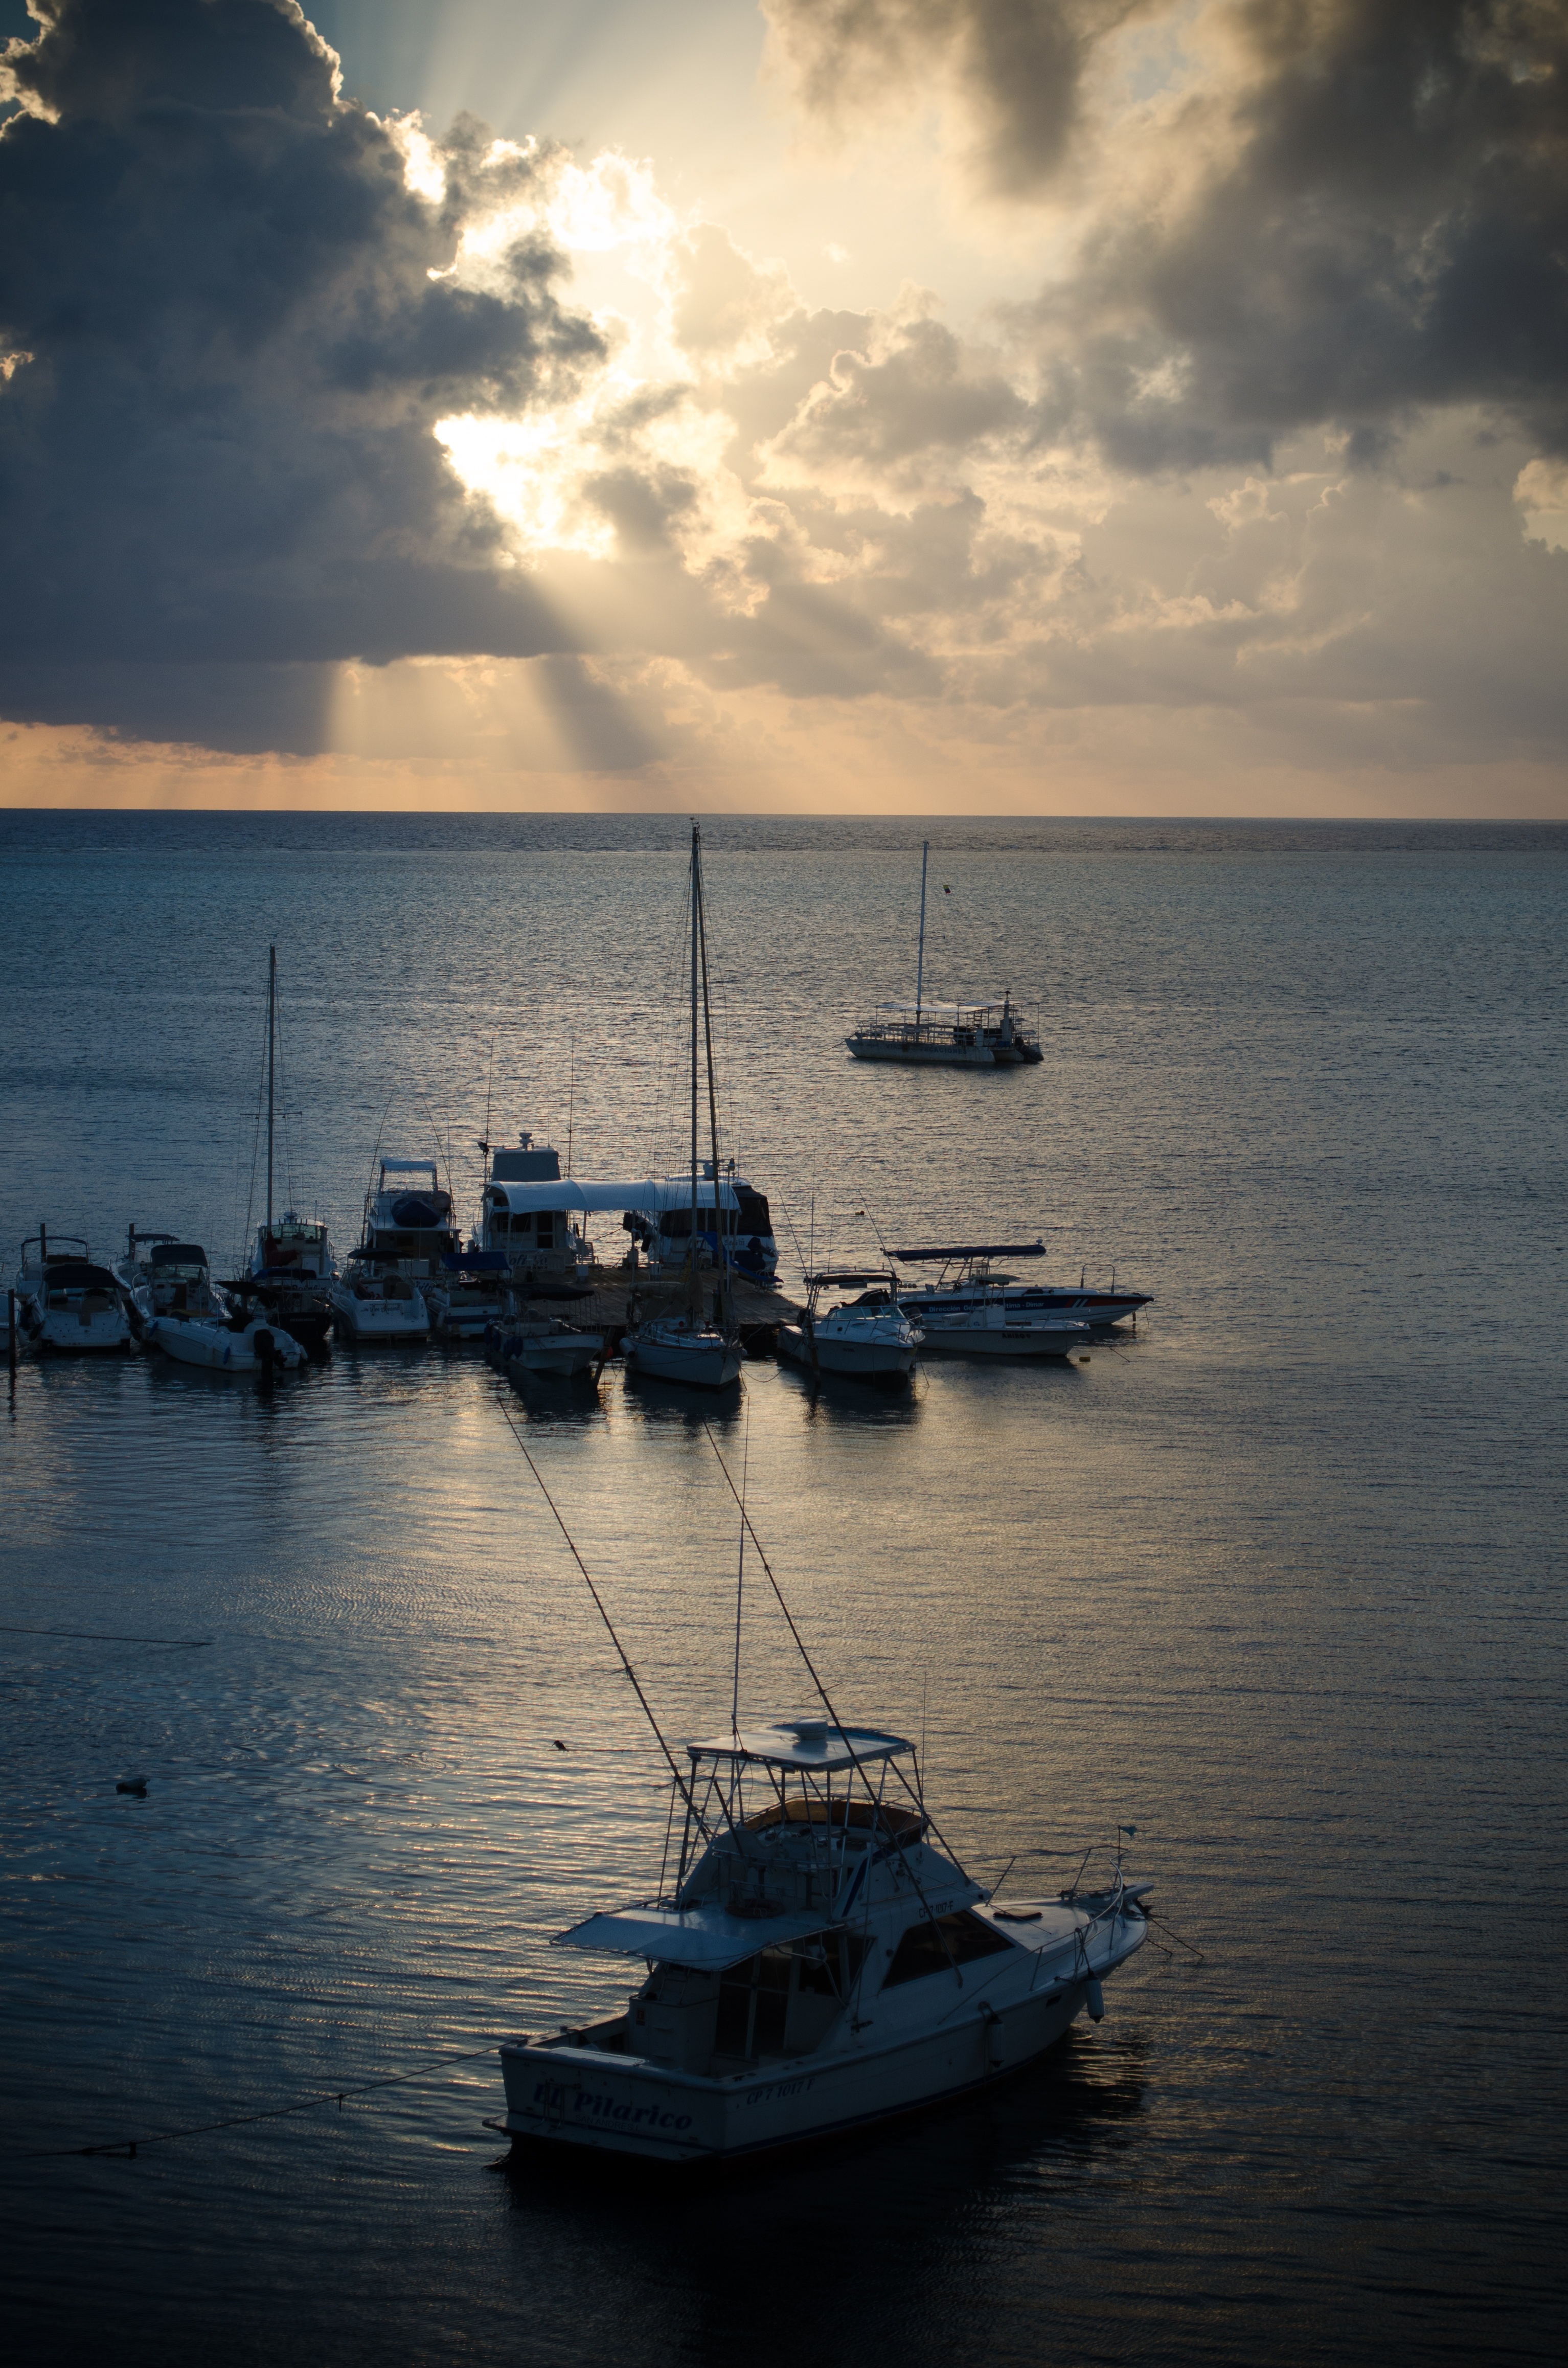
beach, landscape, sea, coast, water, ocean, horizon, dock, cloud, sunrise, sunset, boat, dusk, evening, spring, reflection, vehicle, fishing, bay, harbor, port, cruise, women, cadiz, watercraft, barca, ribadeo, browse, goods, san andres, vilanovailageltru